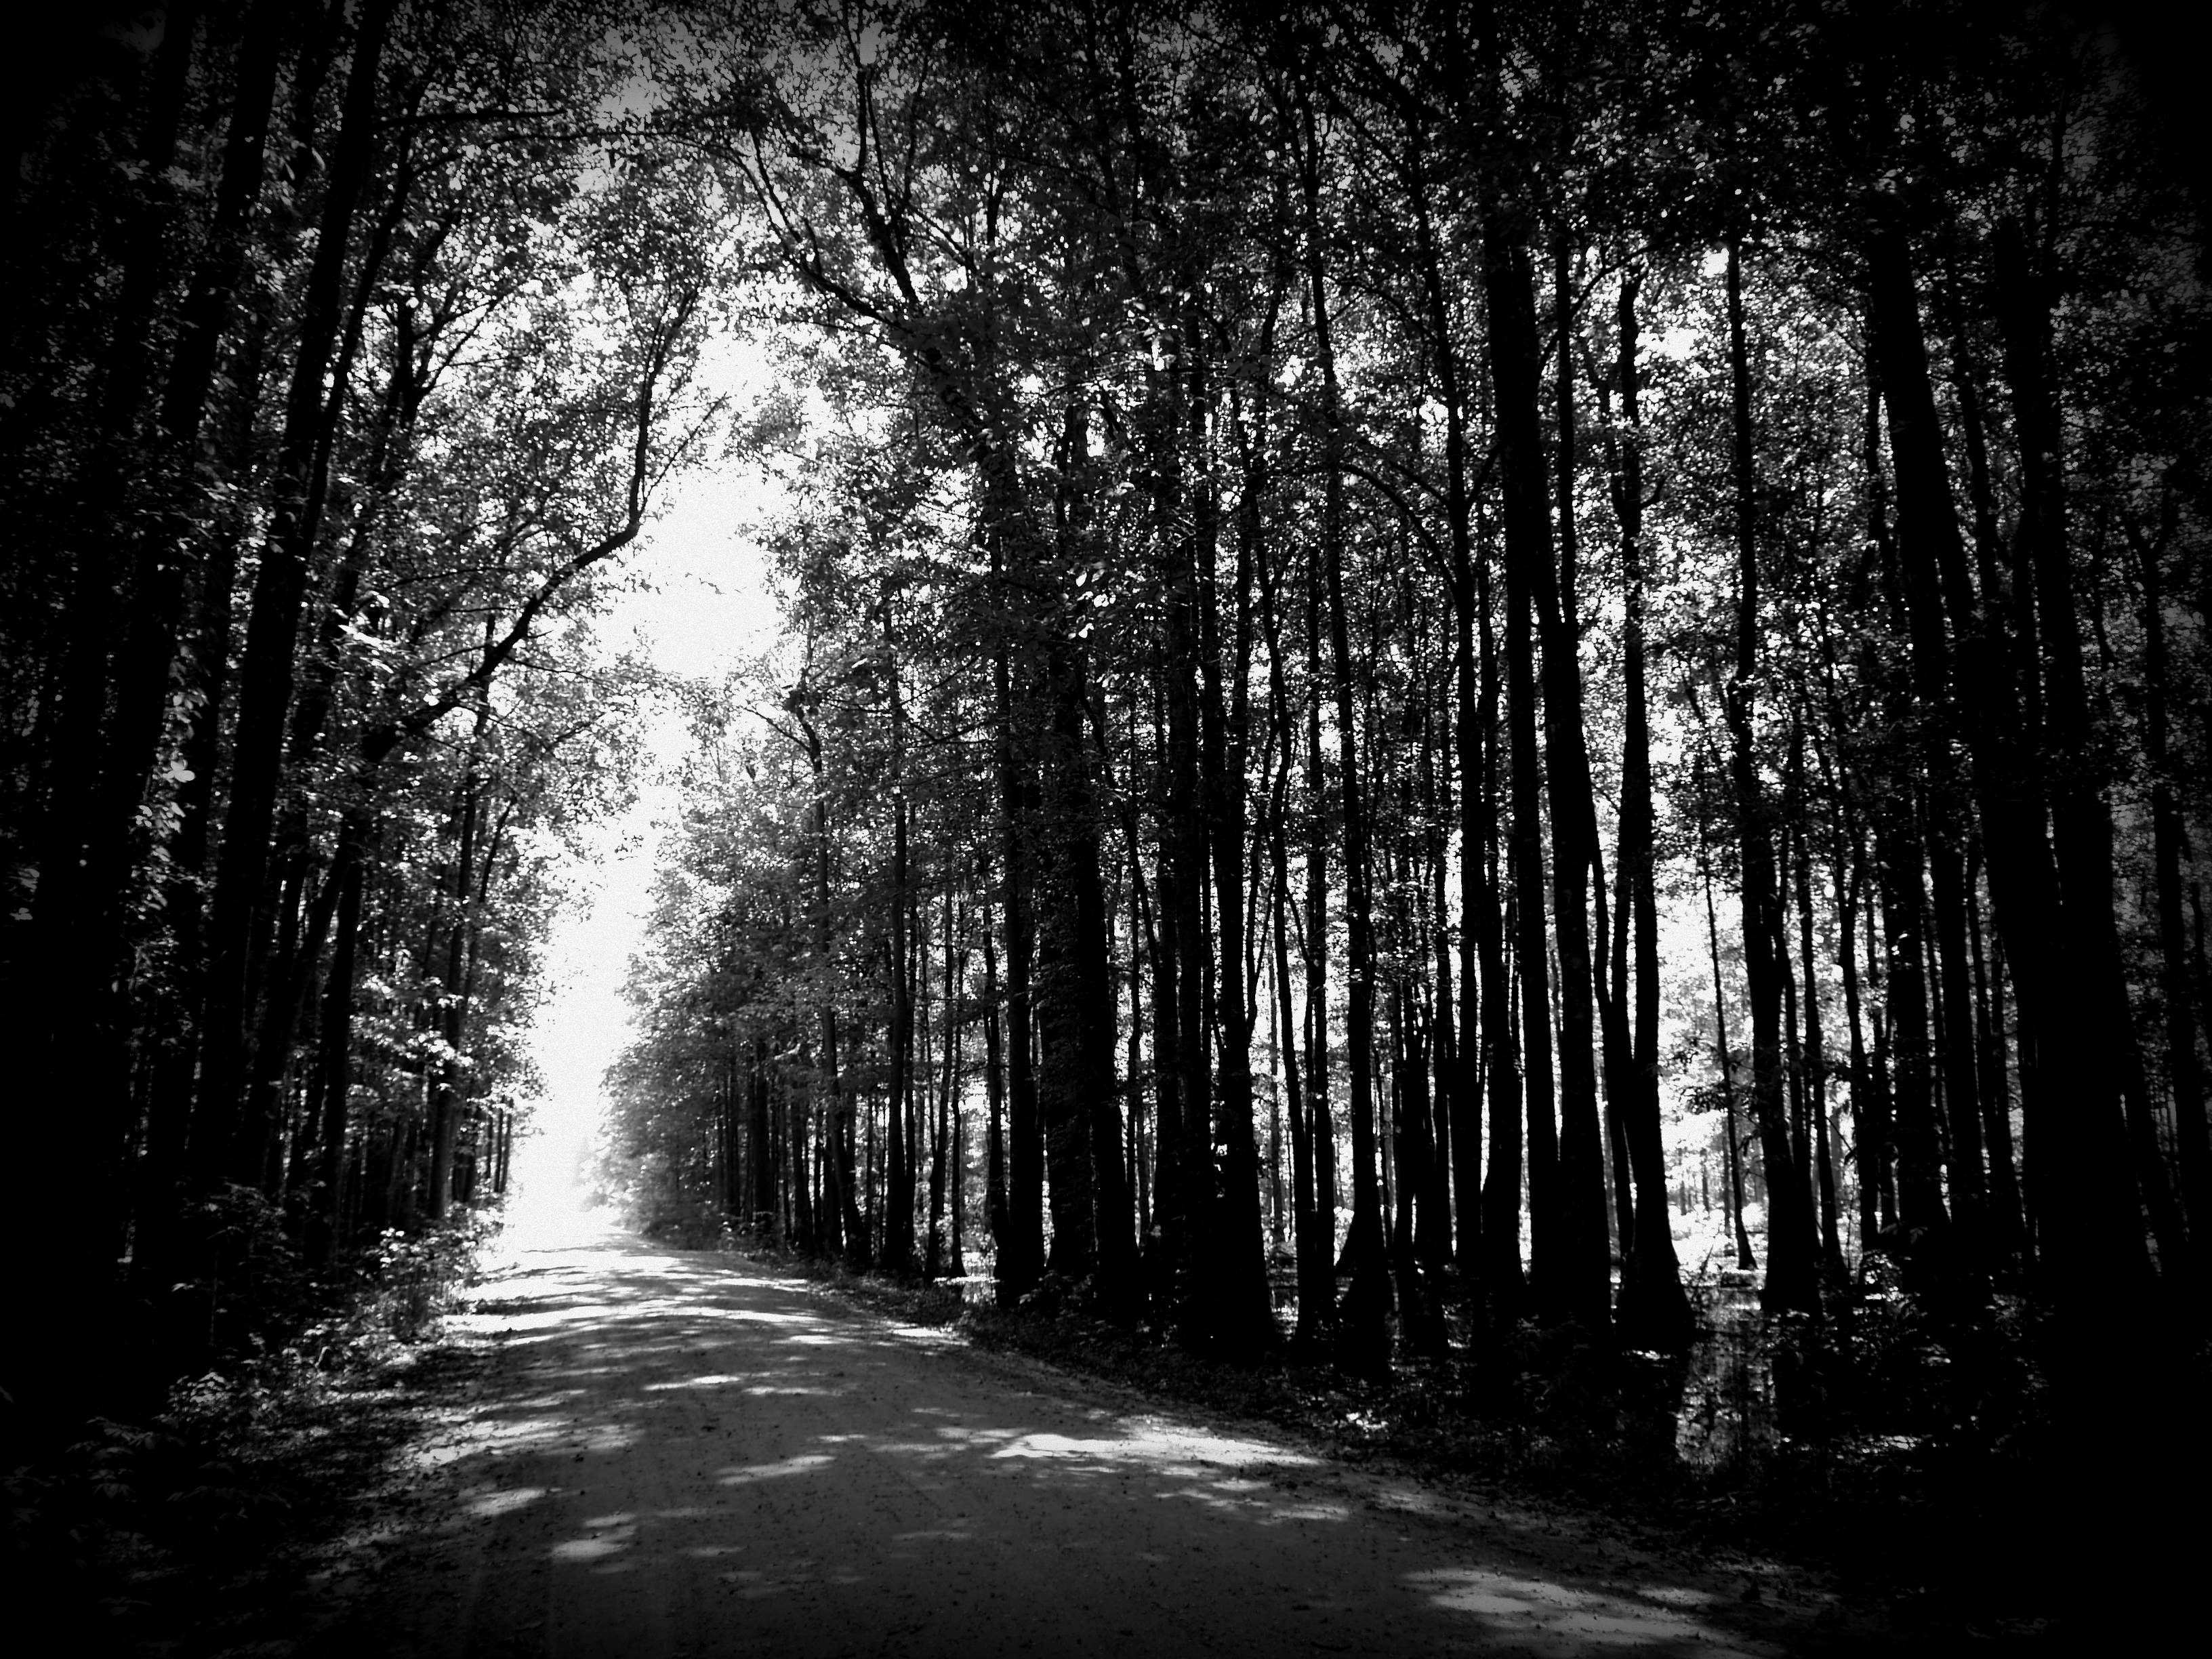
tree, nature, forest, horizon, swamp, branch, light, black and white, plant, road, mist, street, sunlight, morning, spooky, travel, journey, gray, darkness, black, monochrome, season, trees, woods, way, woodland, habitat, monochrome photography, natural environment, atmospheric phenomenon, woody plant